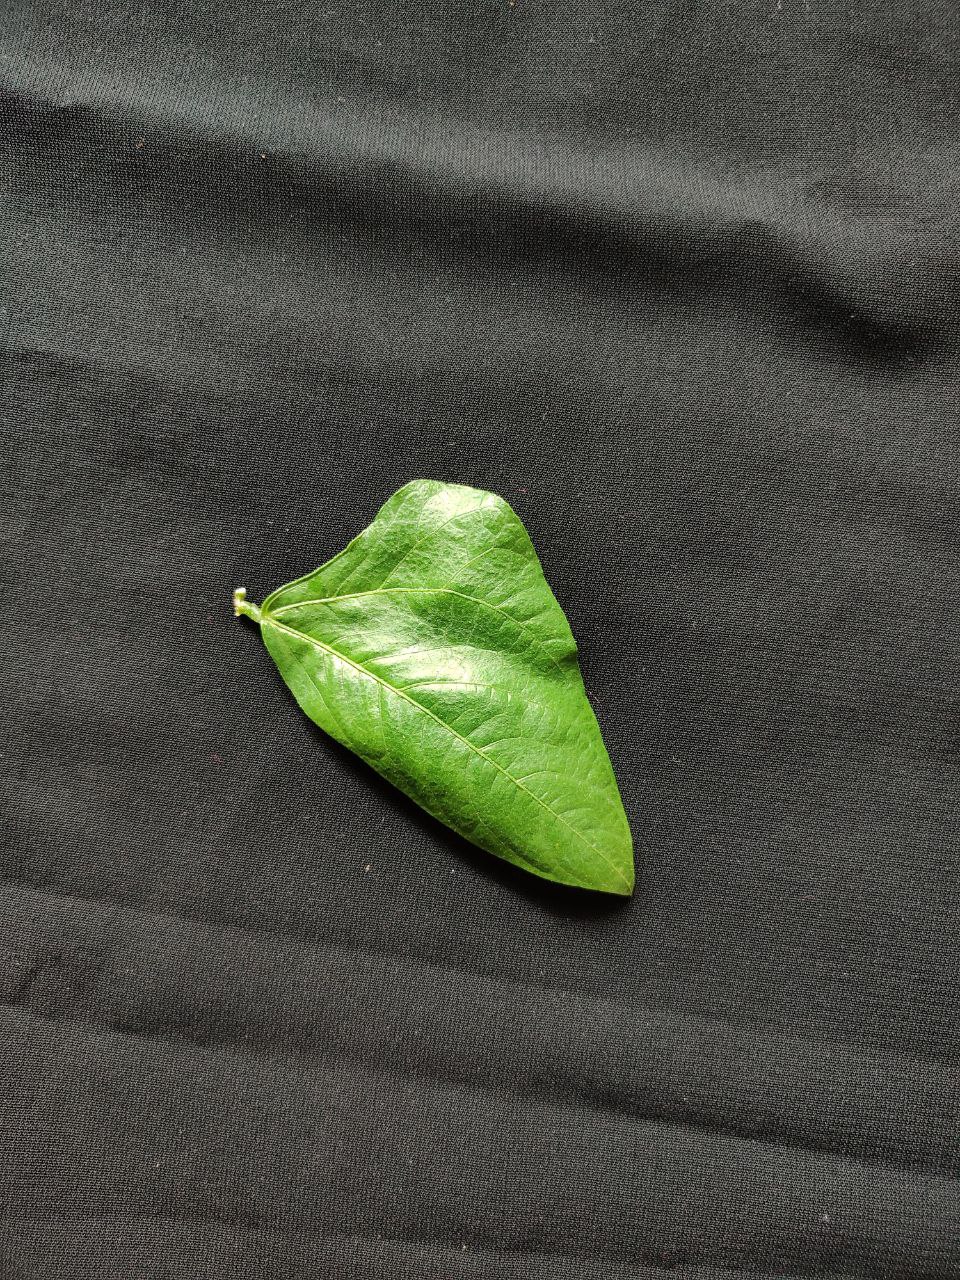
Crop: cowpea
Leaf condition: Fresh Leaf